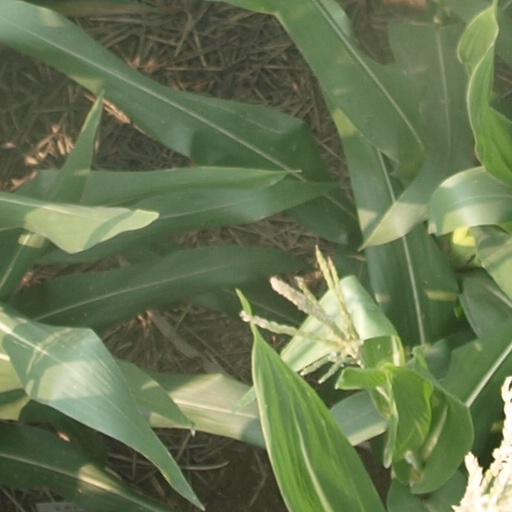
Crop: maize; corn